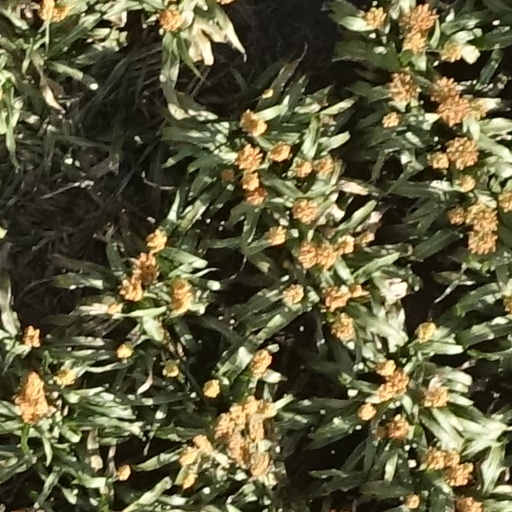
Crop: sorghum